Repatriation tax avoidance

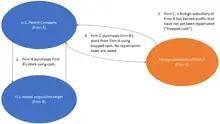
A diagram depicting the Deadly D strategy's method of tax avoidance.

The "Deadly D" strategy is a tax-avoidance strategy that utilizes Section 368(a)(1)(D) of the Internal Revenue code in order to reduce a firm's taxes owed on the repatriation of foreign cash used in the acquisition of another firm. In order to use this strategy, a parent corporation must first directly acquire a corporation, and then sell the ownership of the newly acquired corporation to a foreign subsidiary in exchange for cash. This allows for foreign cash to be effectively used to finance the acquisition of the newly acquired company without the parent corporation incurring tax liability on the repatriation of that cash.